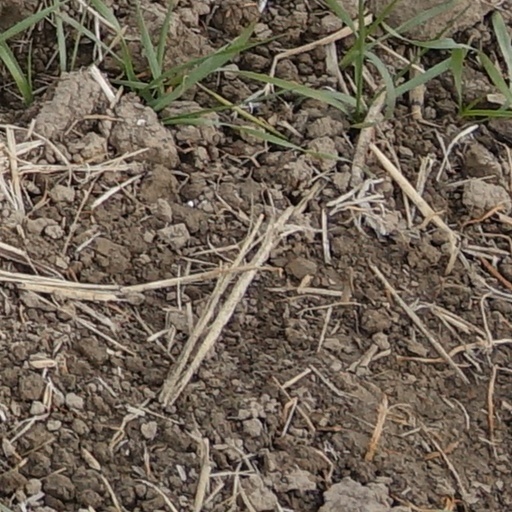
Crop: wheat